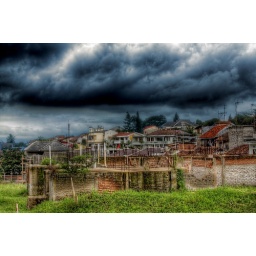
cloud over the houses